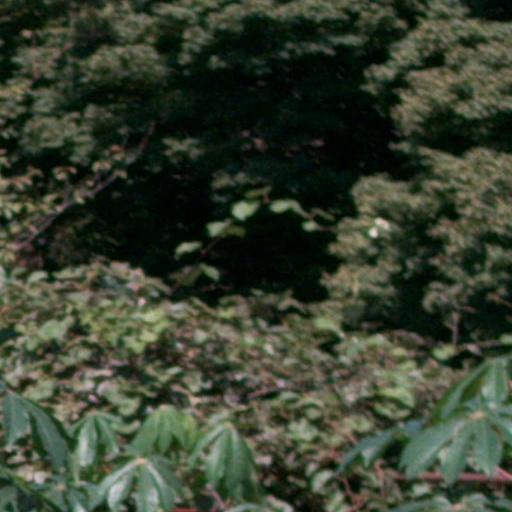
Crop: cassava